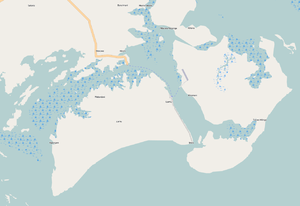
îles de Lamu et de Manda dans l'archipel de Lamu
Lamu est le chef-lieu du comté de Lamu. Elle est située sur la « côte Nord » du Kenya à une centaine de kilomètres de la frontière somalienne. Localisée à l'est d'une île maritime au nom éponyme d'une superficie d'environ 57 km², la ville est baignée par le chenal maritime naturel de Mkanda et à 4,5 km de l'océan Indien.
L’aérodrome de Manda est un aérodrome régional situé sur l'île de Manda et desservant l'archipel de Lamu.
Takwa était une ville de la côte de Zanguebar, située dans le sud-est de l’île de Manda, dans l'archipel de Lamu.
L’archipel de Lamu est un archipel de l’océan Indien situé sur la « côte Nord » du Kenya et proche de la frontière somalienne. Il fait partie du comté de Lamu et sa principale localité est Lamu dont la vieille ville est classée au patrimoine mondial de l’UNESCO depuis 2001.